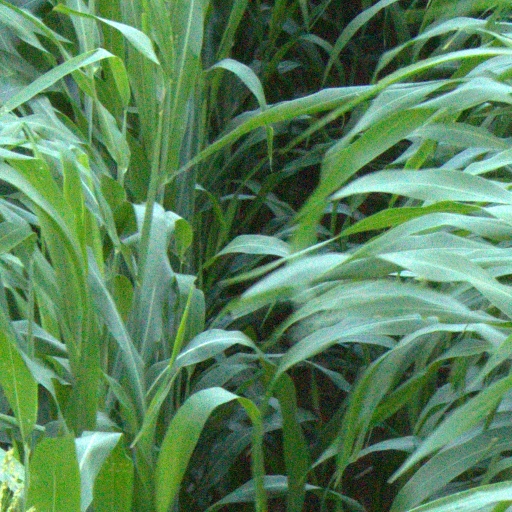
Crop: sorghum